6GH8

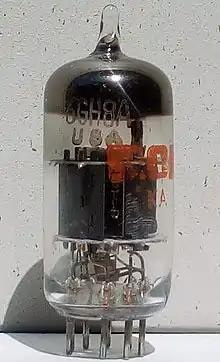
6GH8A

The 6GH8 (More commonly labeled as the 6GH8A)is a nine pin miniature vacuum tube, produced as a combination of two sections - medium-mu Triode and sharp-cutoff Pentode - in one envelope. Each of the sections has a separate cathode and is electrically independent. The pentode section is intended primarily for service as an oscillator in the horizontal deflection systems of television receivers. Except for heater characteristics, the 5GH8 is identical to the 6GH8. Each of the sections has a separate cathode.